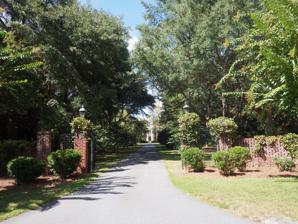
Building: Charles T. Mason House
Country: United States of America
Year built: 1904
Historic house in South Carolina, United States United States historic place Charles T. Mason House U.S. National Register of Historic Places The house from the front of its driveway Show map of South Carolina Show map of the United States Location 111 Mason Croft, Sumter, South Carolina Coordinates 33°55′50″N 80°21′39″W / 33.93056°N 80.36083°W / 33.93056; -80.36083 Area 10.5 acres (4.2 ha) Built 1905 ( 1905 ) Architectural style Classical Revival NRHP reference No. 97000745 Added to NRHP July 3, 1997 Charles T. Mason House , also known as Mason Croft, is a historic home located at Sumter , Sumter County, South Carolina . It was built about 1904, and is a two-story, brick Neo-Classical style dwelling. It features a full height portico supported by six fluted columns with Corinthian order capitals.  Also on the property are a contributing playhouse and garage. It was added to the National Register of Historic Places in 1997. References